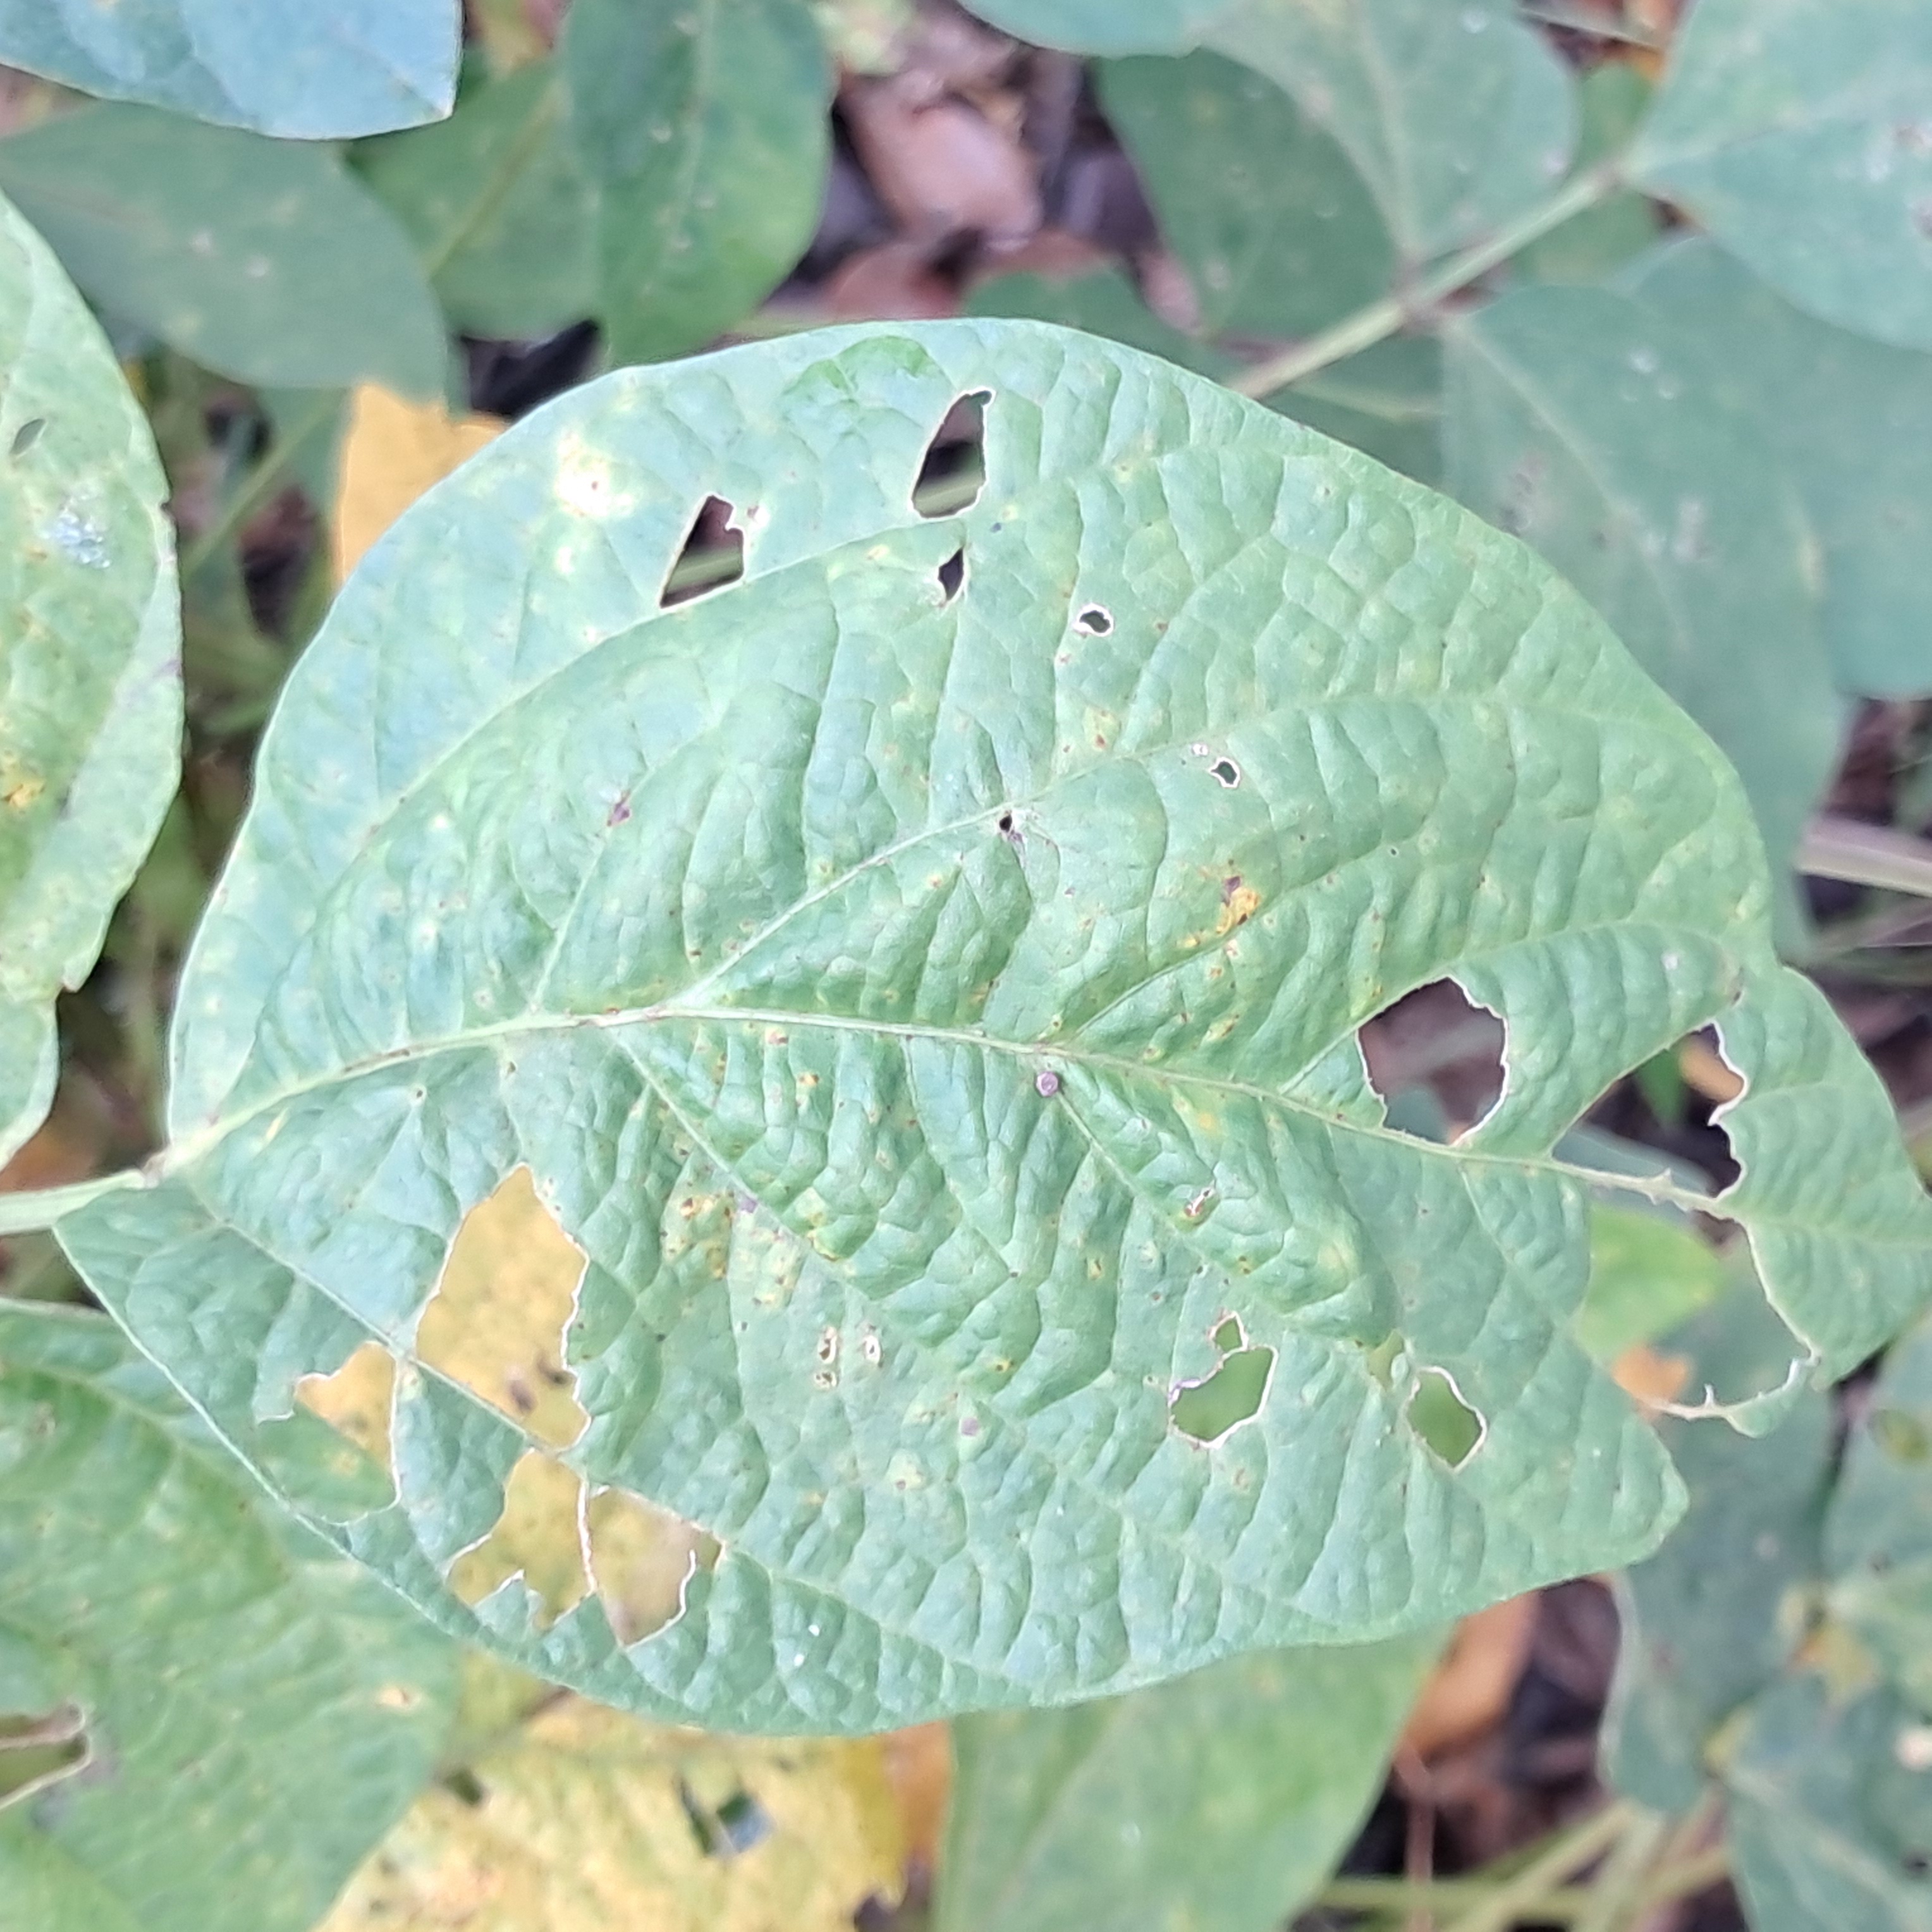
Label: Caterpillar_Semilooper_Pest